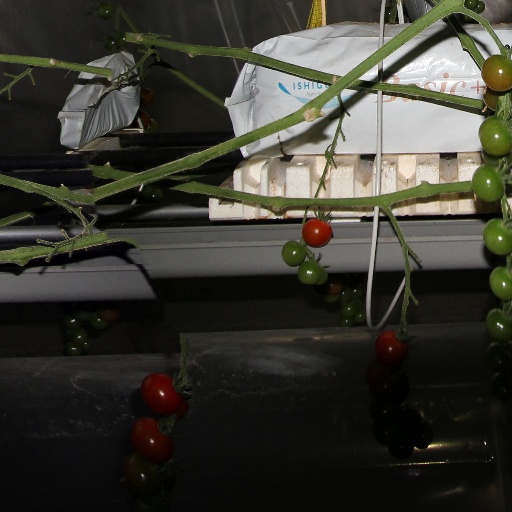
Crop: tomato